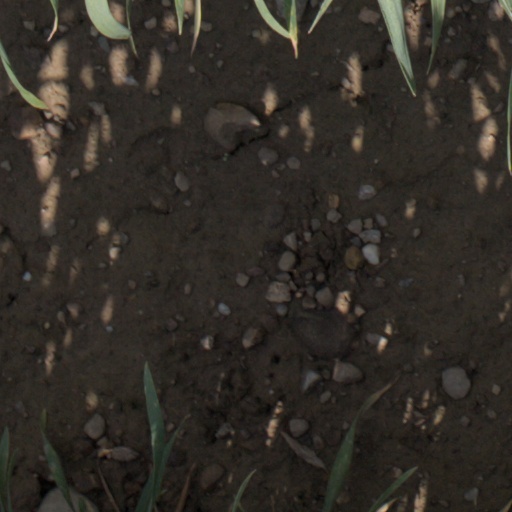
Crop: wheat